Intercity Express

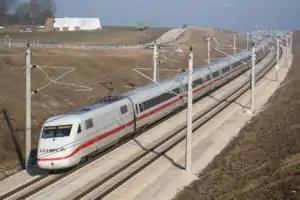
Two coupled ICE 2 trainsets near Ingolstadt

From 1997, the successor, the ICE 2 trains pulled by Class 402 powerheads, was put into service. One of the goals of the ICE 2 was to improve load balancing by building smaller train units which could be coupled or detached as needed.